Harutachi Station

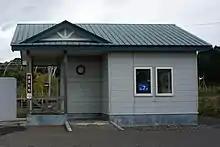
JR Hidaka-Main-Line, Harutachi Station building

Services on the 116 km section of the line between and have been suspended indefinitely since January 2015 due to storm damage.